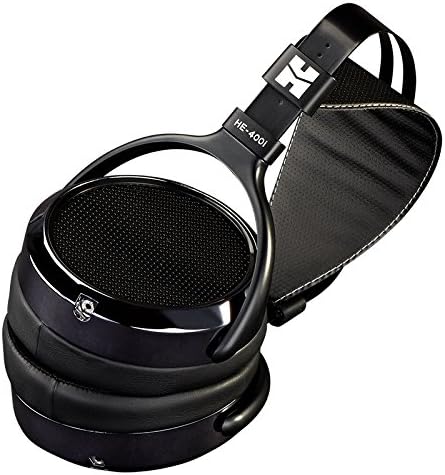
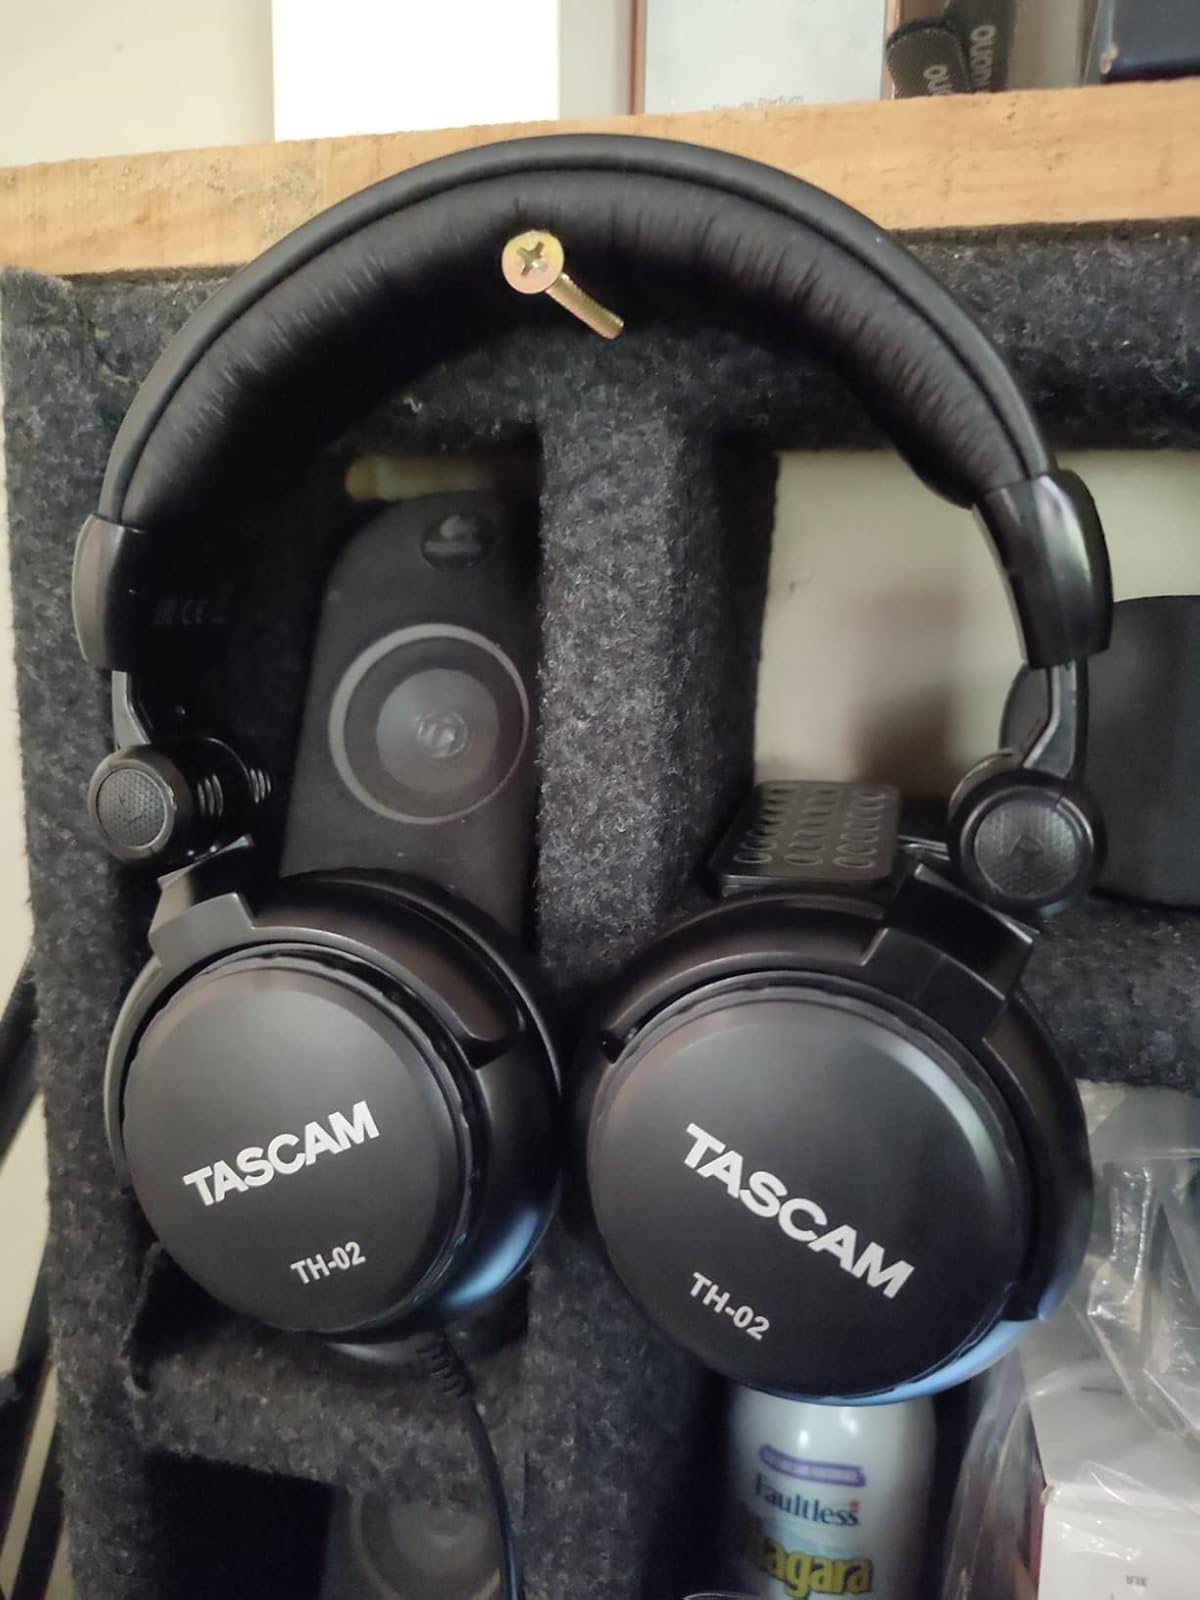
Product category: headphones
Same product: no